Henry Harper (bishop)

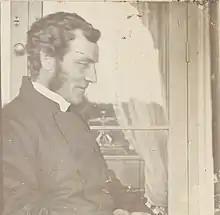
Harper,

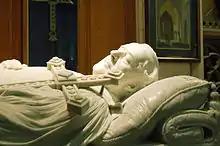
Harper's memorial in ChristChurch Cathedral

Henry John Chitty Harper (28 December 1893) was an Anglican bishop in the second half of the 19th century.